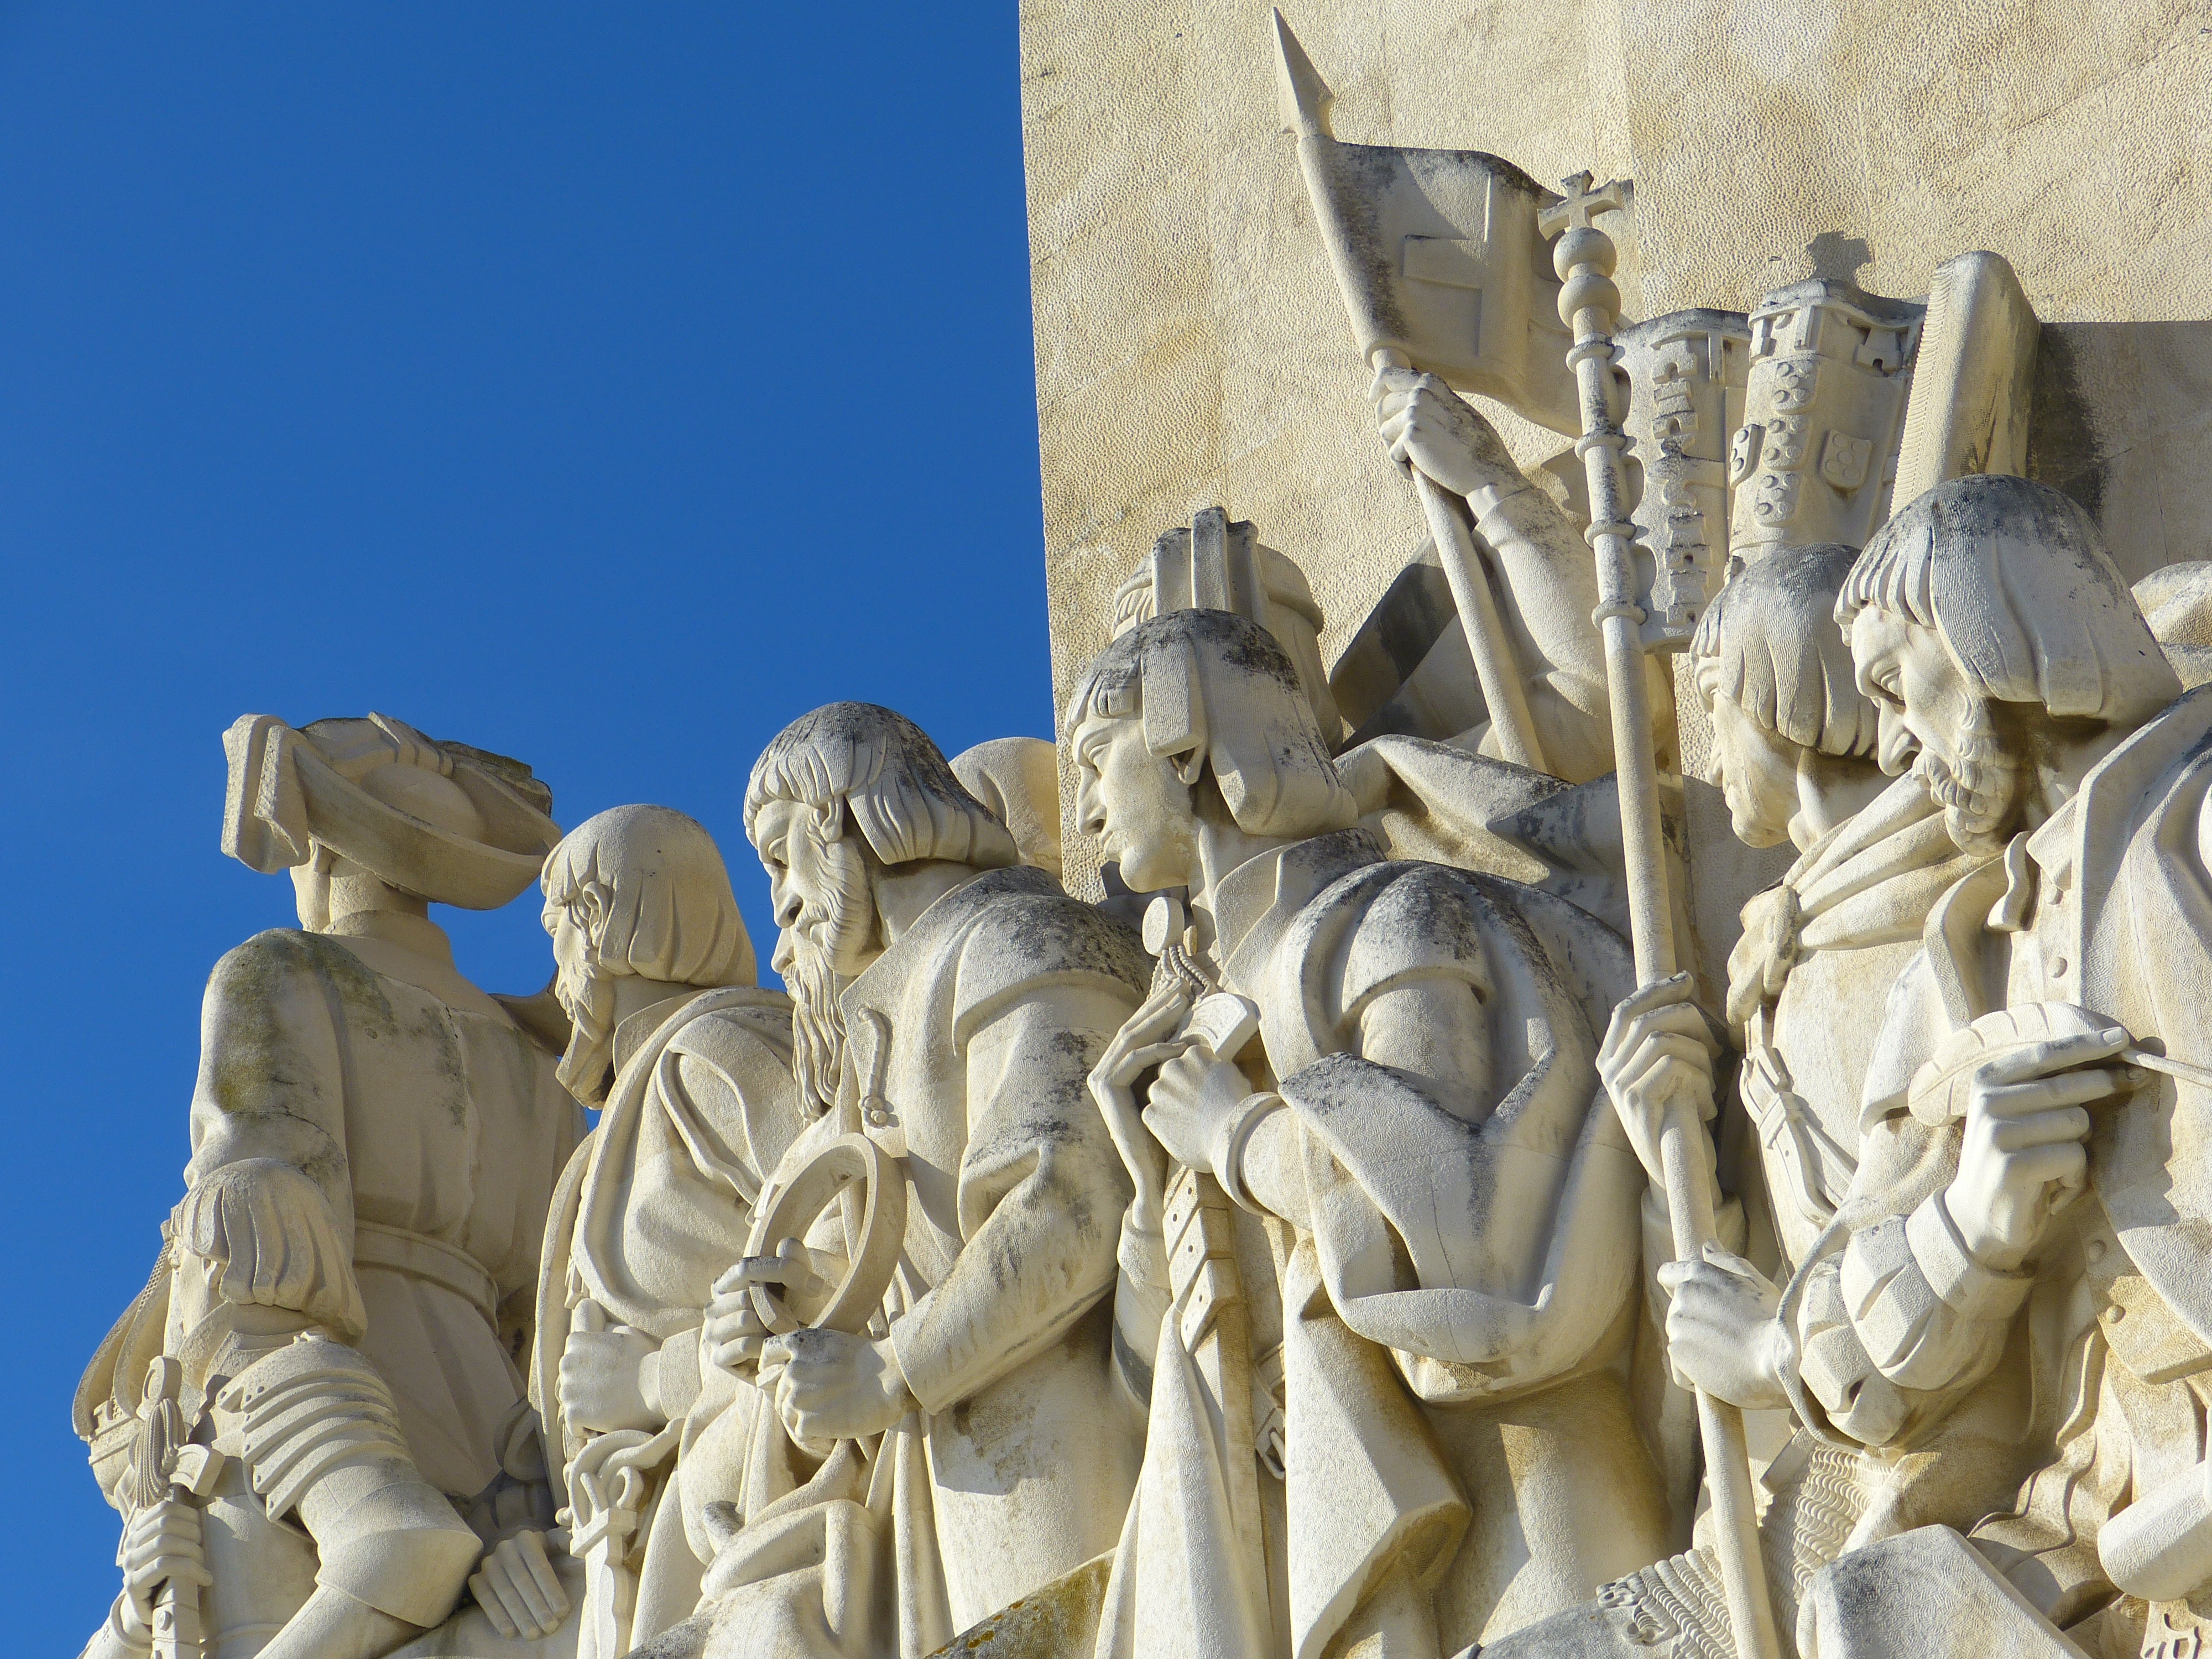
monument, statue, sculpture, art, temple, portugal, carving, relief, lisboa, lisbon, tejo, belem, stone carving, monument of the discoveries, ancient history, henry of the navigator, padr o dos descobrimentos